Torpedo cruiser

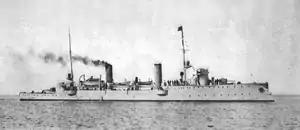
One of the two "Peyk-i Şevket"-class cruisers

However, ships of the German "torpedokreuzer" type continued to be built for a number of navies outside the great powers. The five vessels of the Swedish , which were built in the late 1890s, continued in service for many decades. German shipyards also produced a number of torpedo cruisers for export to various foreign clients, with Krupp building three for the Brazilian Navy, one for the National Navy of Uruguay, and two for the Ottoman Navy , which were completed in 1907.